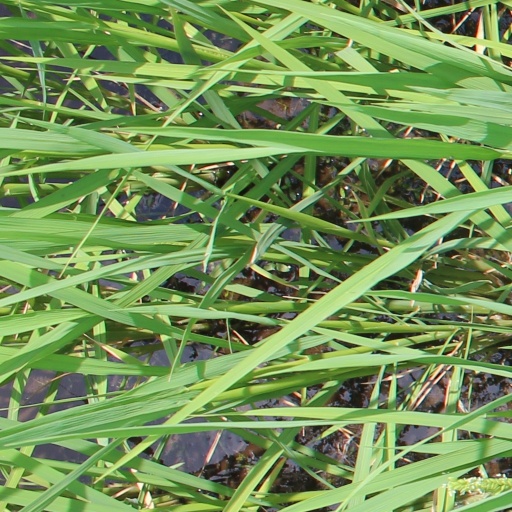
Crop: rice